Enjoining good and forbidding wrong

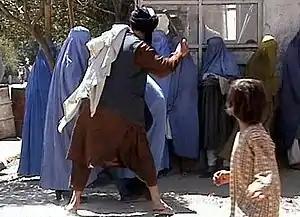
A religious policeman beating a woman for removing her burqa headpiece in public, Kabul, 2001 (image obtained by the Revolutionary Association of the Women of Afghanistan)

In Saudi Arabia, the state authority responsible for "hisbah" is the Committee for the Promotion of Virtue and the Prevention of Vice, or "hay'a".